Good Doctor (advertisement)

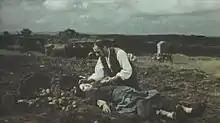
A frame from "Good Doctor"

Good Doctor (also credited as Doctor or Plague) is a television and cinema advertisement released in 2002 by Interbrew to promote its Stella Artois brand of lager within the United Kingdom. The 100-second spot was produced by advertising agency Lowe Lintas & Partners in London. "Good Doctor" premiered on British television in January 2002, with later appearances in cinemas. It is the seventh piece in the "Jean de Florette"-inspired "Reassuringly Expensive" series that had been running since 1992. The advert was directed by Czech director Ivan Zacharias with help from the production company Stink and post-production work by The Moving Picture Company. The commercial was a popular, financial, and critical success, boosting sales during the period in which it ran, and receiving more awards than any other campaign in 2002, including a Cannes Gold Lion, an Epica Award and several prizes from the D&AD Awards.